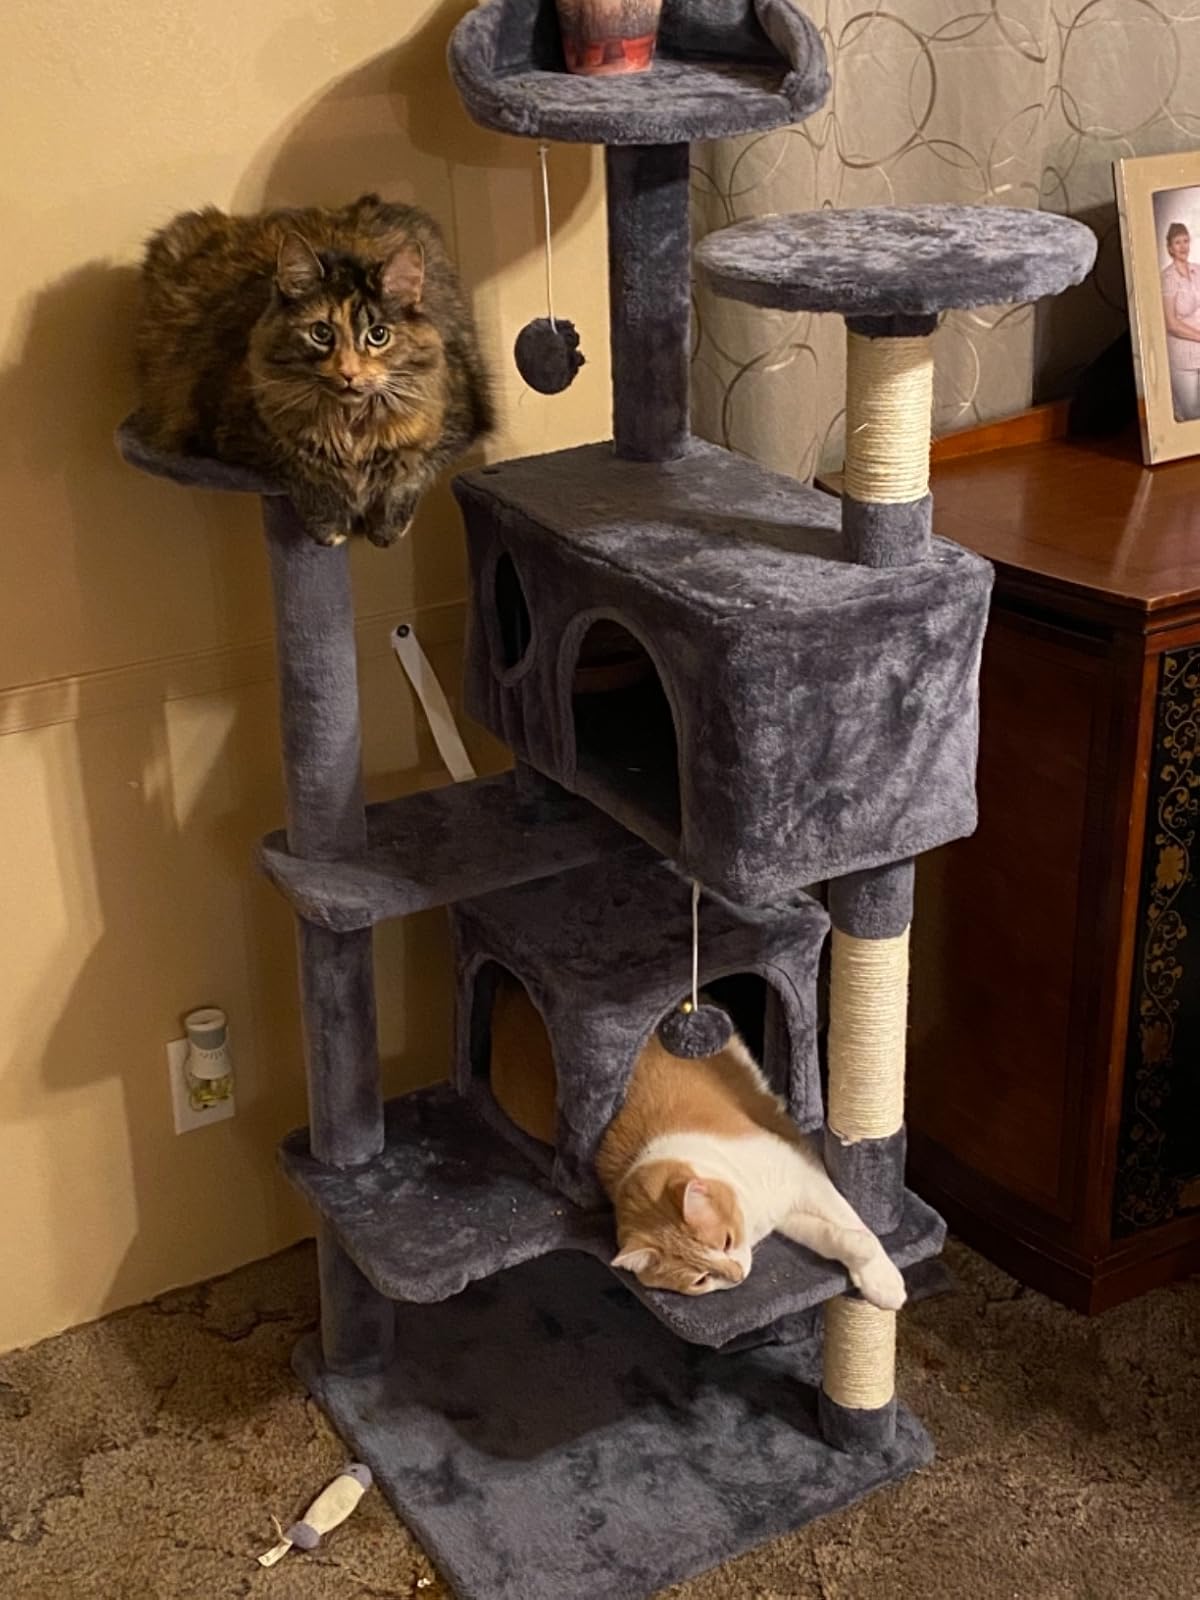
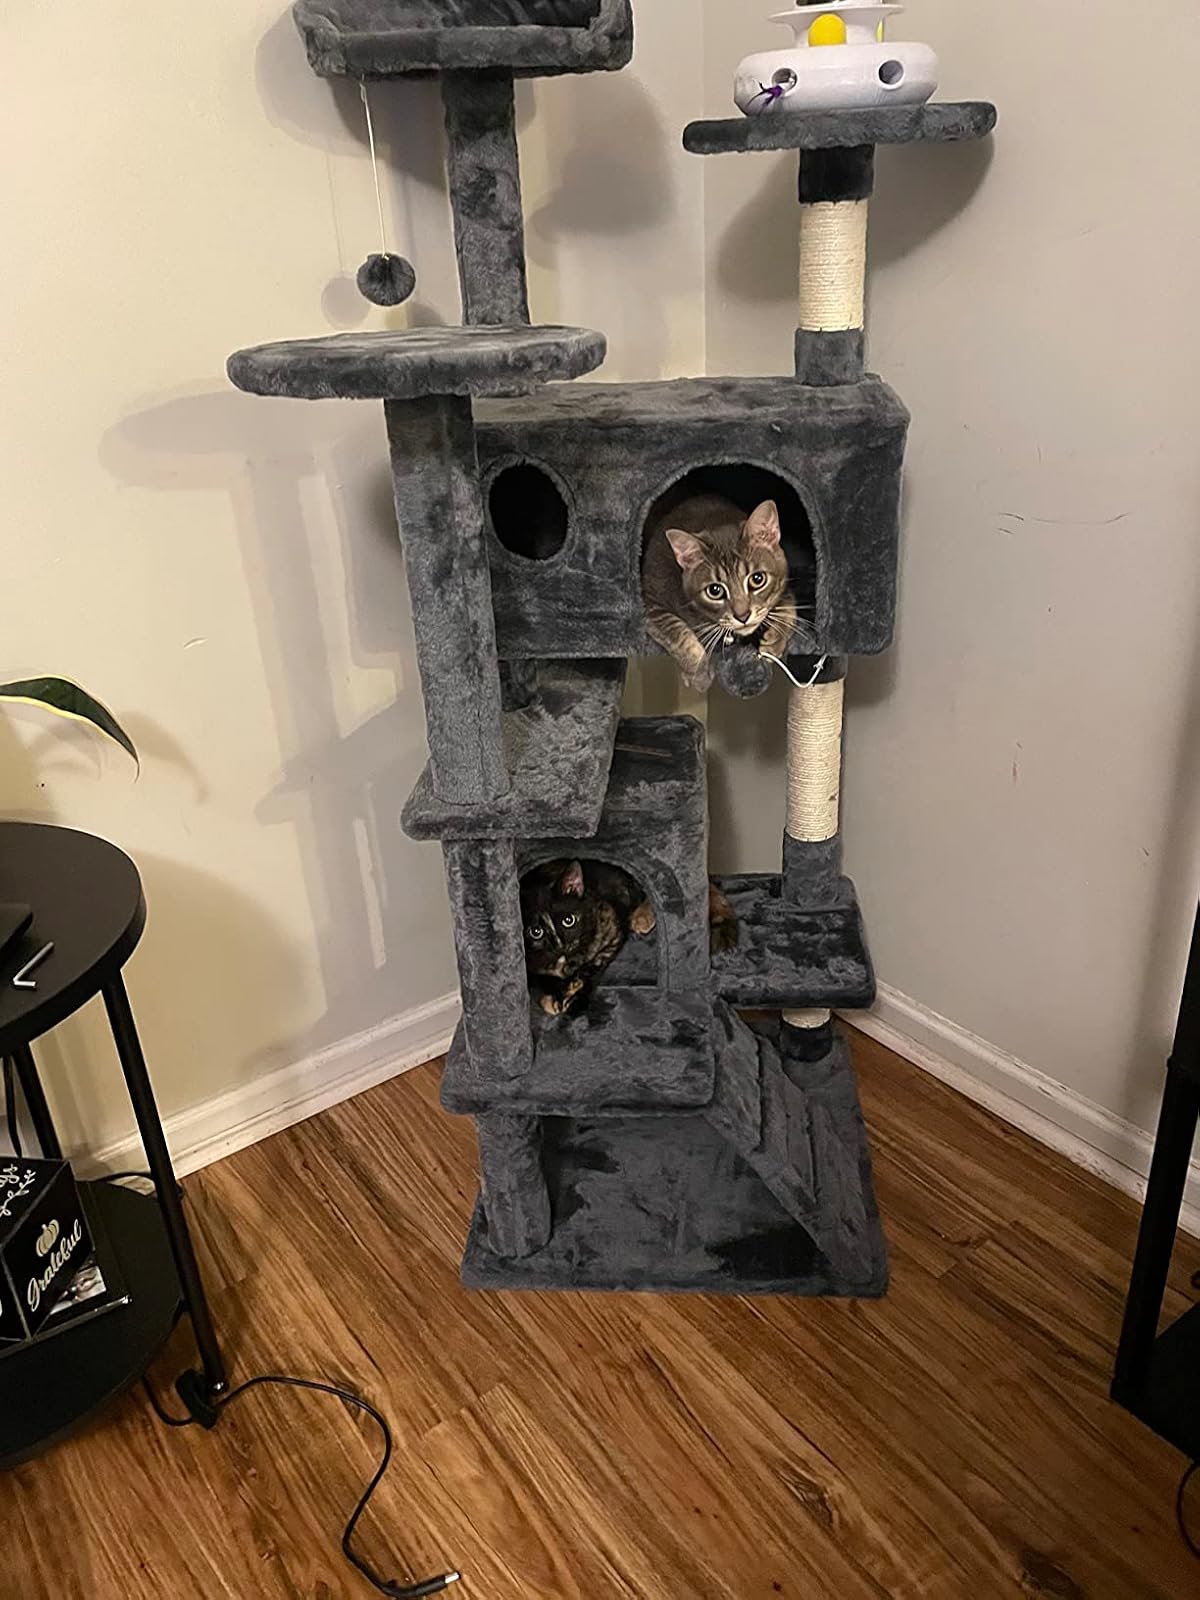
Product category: items_cat tree
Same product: yes